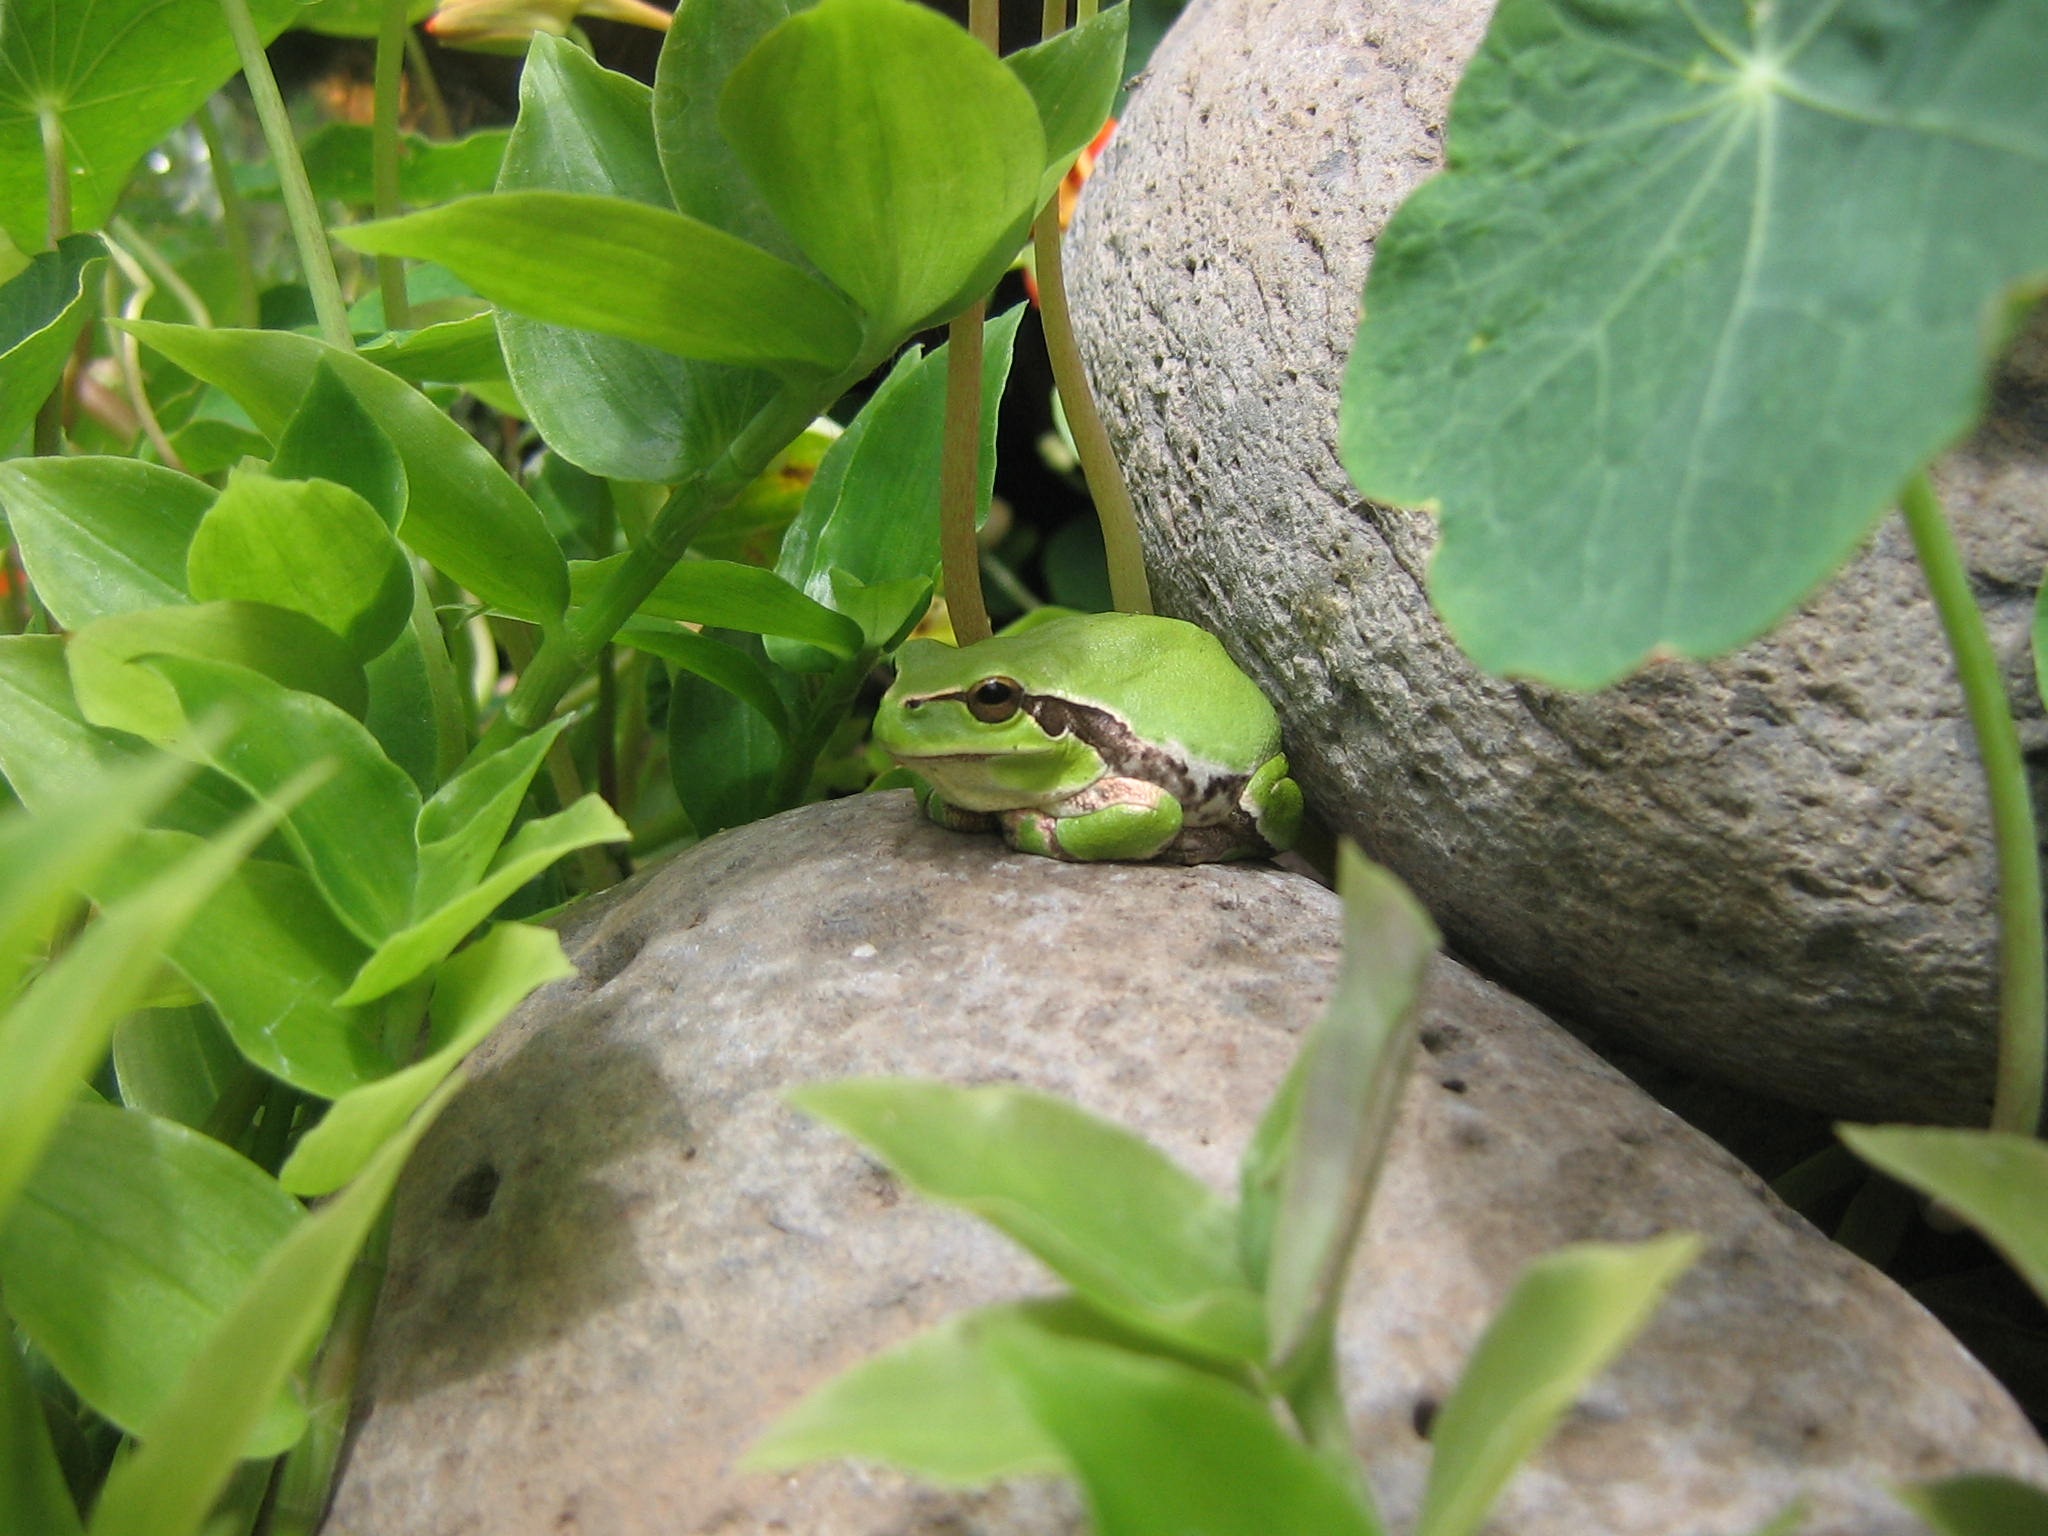
flower, green, botany, frog, reptile, amphibian, garden, fauna, tree frog, vertebrate, frog pond